Houston Buffaloes

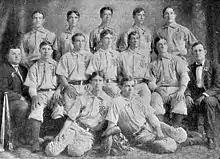
The 1905 Houston Buffaloes won the South Texas League title that season

The 1895 seasonsaw the return of the Houston ball club. With McCloskey moving to manage his hometown Louisville Colonels of the National League, Houston promoted player Ollie Pickering to manage the team. Pickering was known for having hit the most singles in a single game in 1892, and originated the "Texas Leaguer" term. A pattern of continuously changing names persisted, and the 1895 Houston team named themselves the "Magnolias" after the nickname of the city. Following the season, a group of Houston businessmen consisting of President John Henry Kirby, Vice-President Si Packard, and Secretary/Treasurer Sam Taub, created the Houston Baseball Association, and took ownership of the team. With a history of financial instability in Houston's previous years, the Houston Baseball Association's purpose was to support and maintain the club.